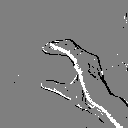
ASL letter: c